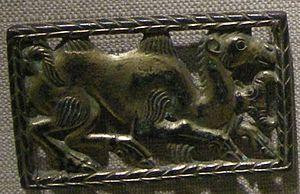
Le chameau de Bactriane, appelé aussi chameau à deux bosses ou simplement chameau, est une espèce d'artiodactyles de la famille des Camelidae. Il est natif des steppes et des régions arides de l'Asie centrale. L'épithète spécifique bactrianus évoque l'une des régions où les chameaux domestiques étaient autrefois communément élevés : la Bactriane. Sa femelle est dénommée la chamelle et le juvénile le chamelon. Ce mammifère ruminant diffère du dromadaire par ses deux bosses dorsales graisseuses, par son poids et sa taille plus élevés, et par une fourrure bien plus abondante. Le chameau et le dromadaire appartiennent tous deux au genre Camelus et peuvent produire des hybrides viables et fertiles.